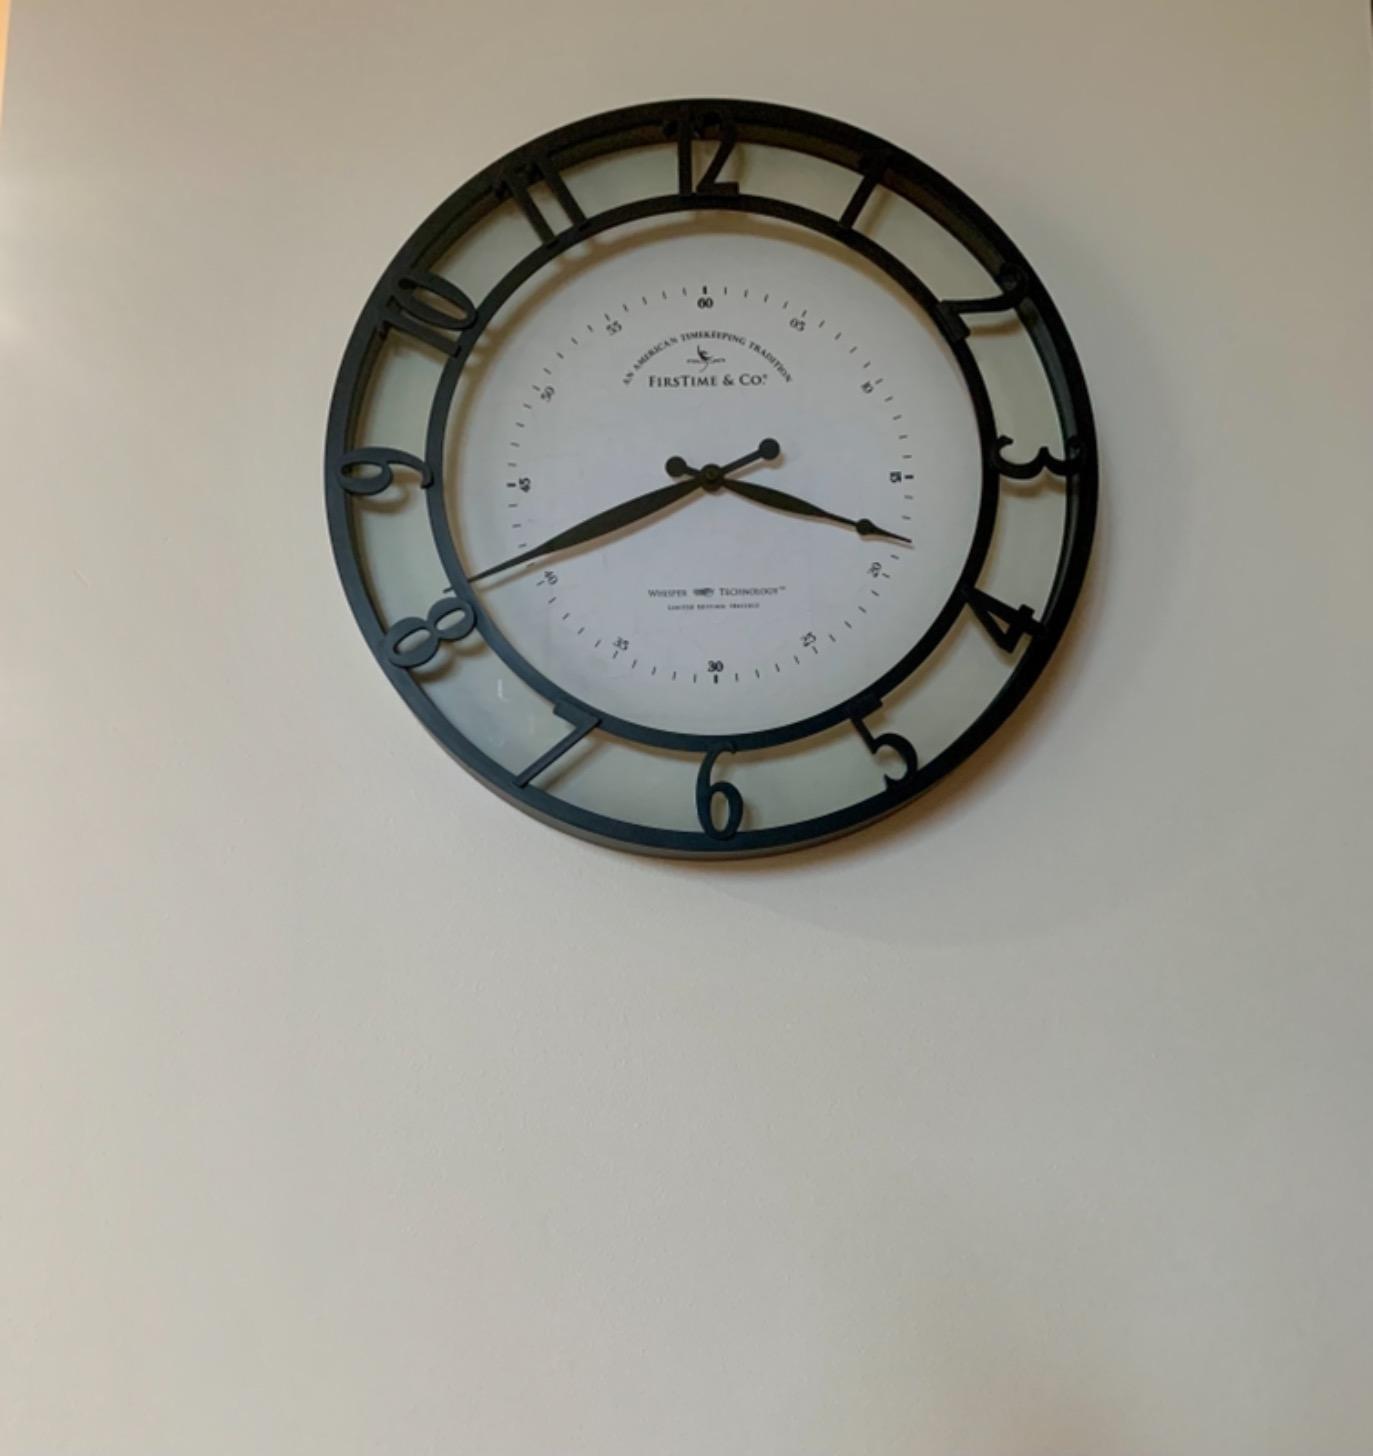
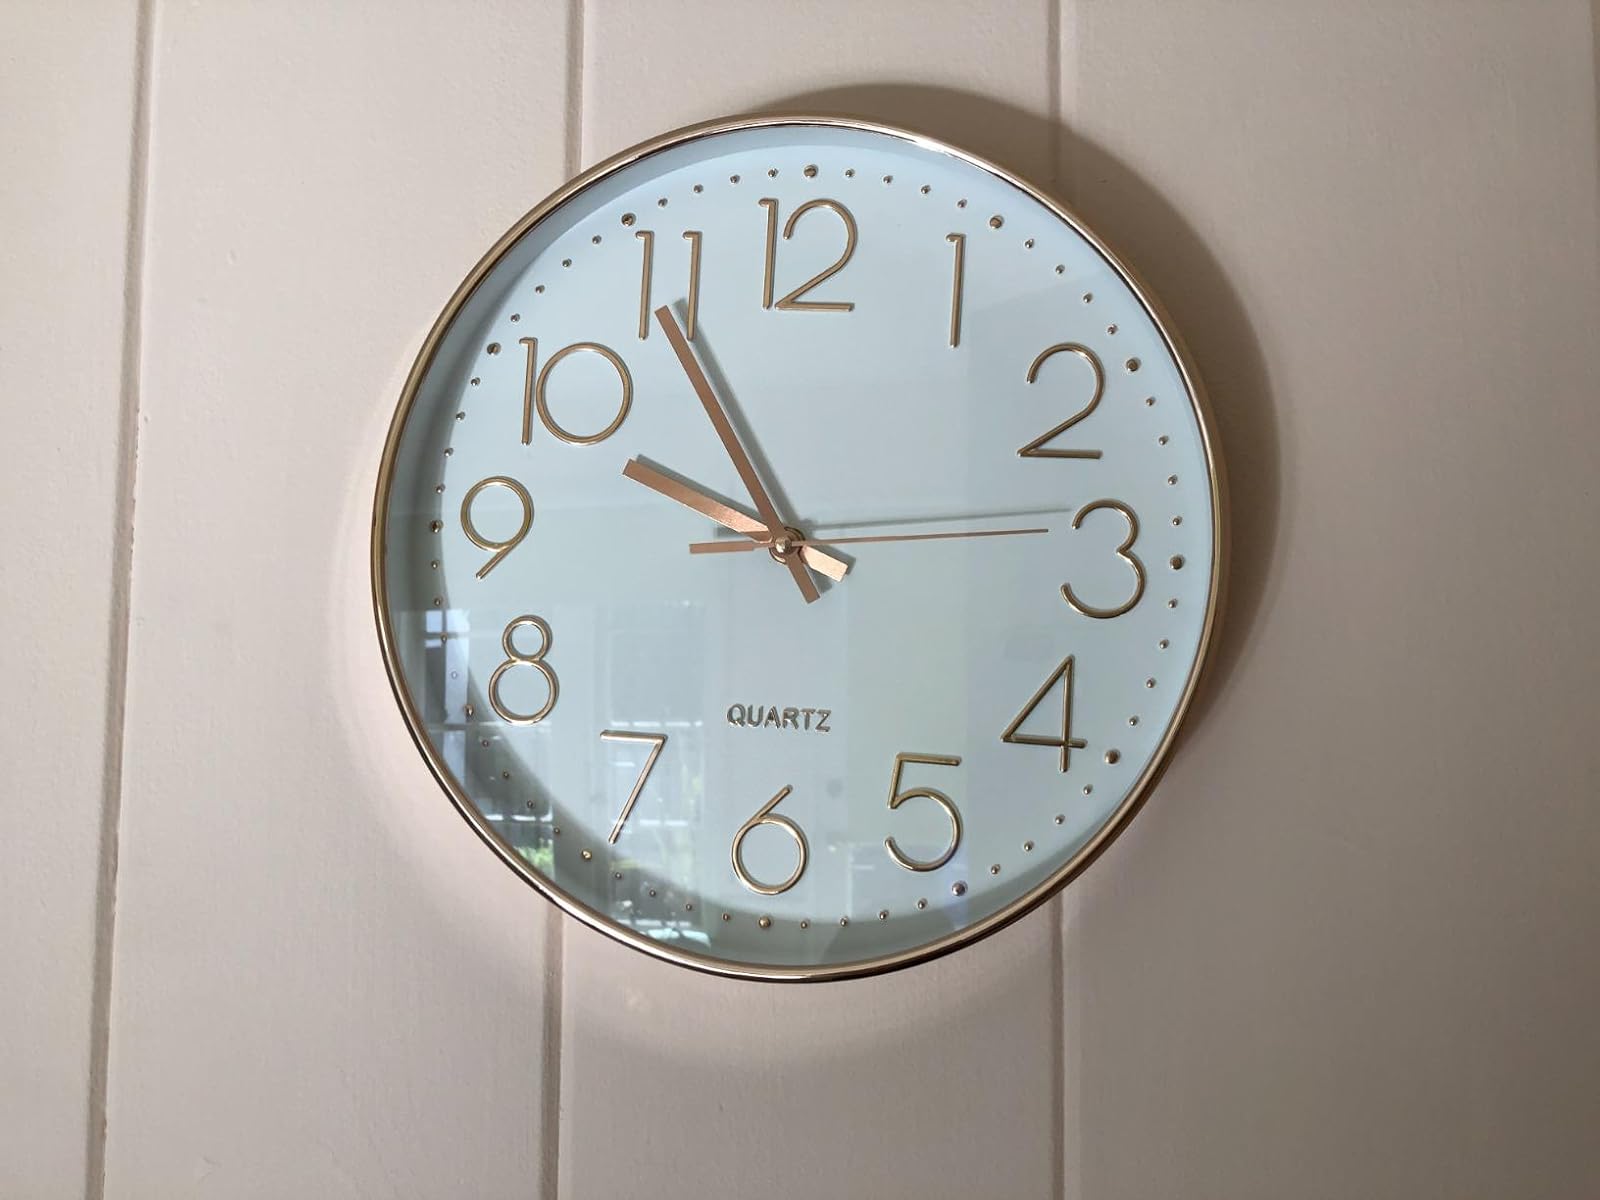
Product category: clock
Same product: no